Answer in natural language. How many TVStands are visible in the scene? Choose between the following options: 2, 1, 4, 3 or 0
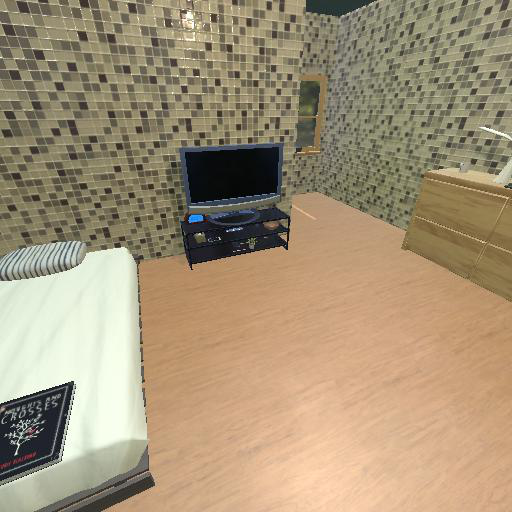
<answer>1</answer>